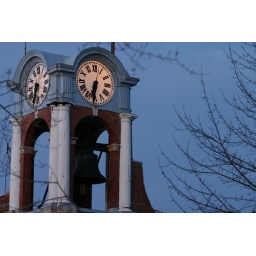
all around the clock tower in downtown Centreville, MD